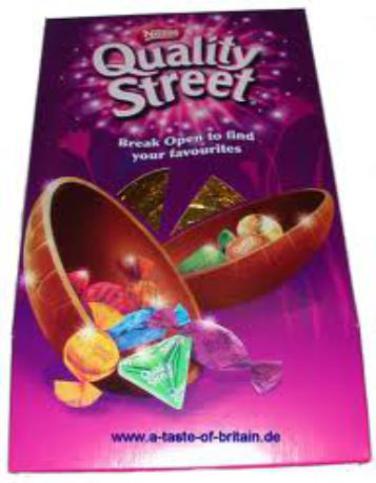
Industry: Food